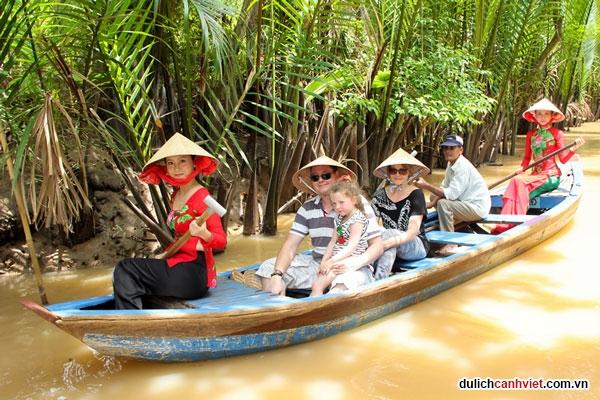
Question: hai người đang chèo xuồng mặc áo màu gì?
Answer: màu đỏ